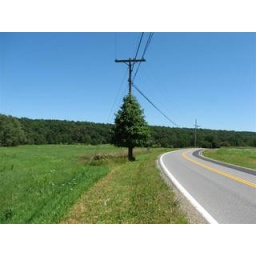
Vines growing around a telephone pole make it look like the trunk of a tree.